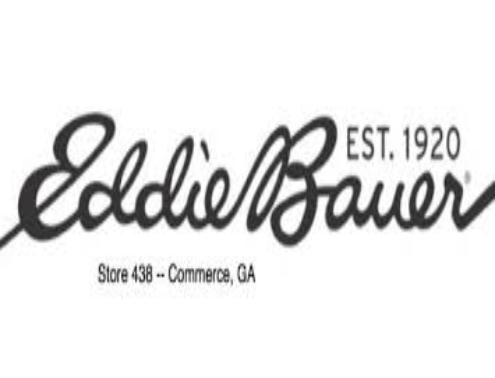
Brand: Eddie Bauer
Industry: Clothes